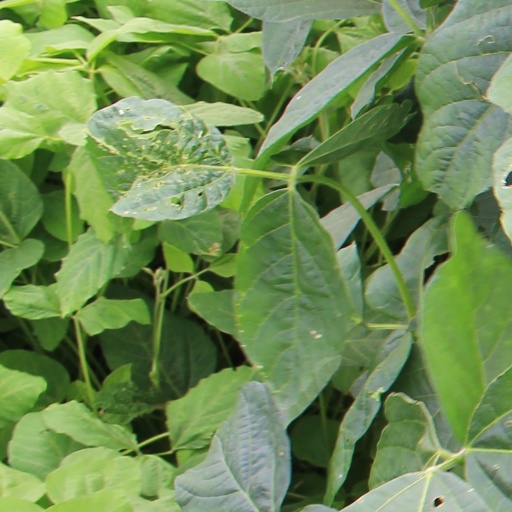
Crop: soybean